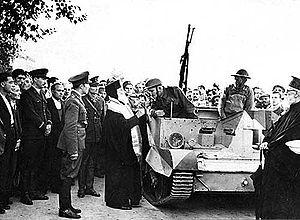
La bataille de Grèce est une campagne militaire de la Seconde Guerre mondiale qui s'est déroulée sur le territoire grec et en Albanie au printemps 1941. Elle a opposé les forces de l'Axe aux Alliés. Avec la bataille de Crète et plusieurs autres actions navales, la bataille de Grèce fait partie du théâtre égéen de la campagne des Balkans.
La Crète est la principale île grecque et également l'une des plus méridionales de Grèce. Elle représente une des frontières symboliques entre l'Occident et l'Orient.